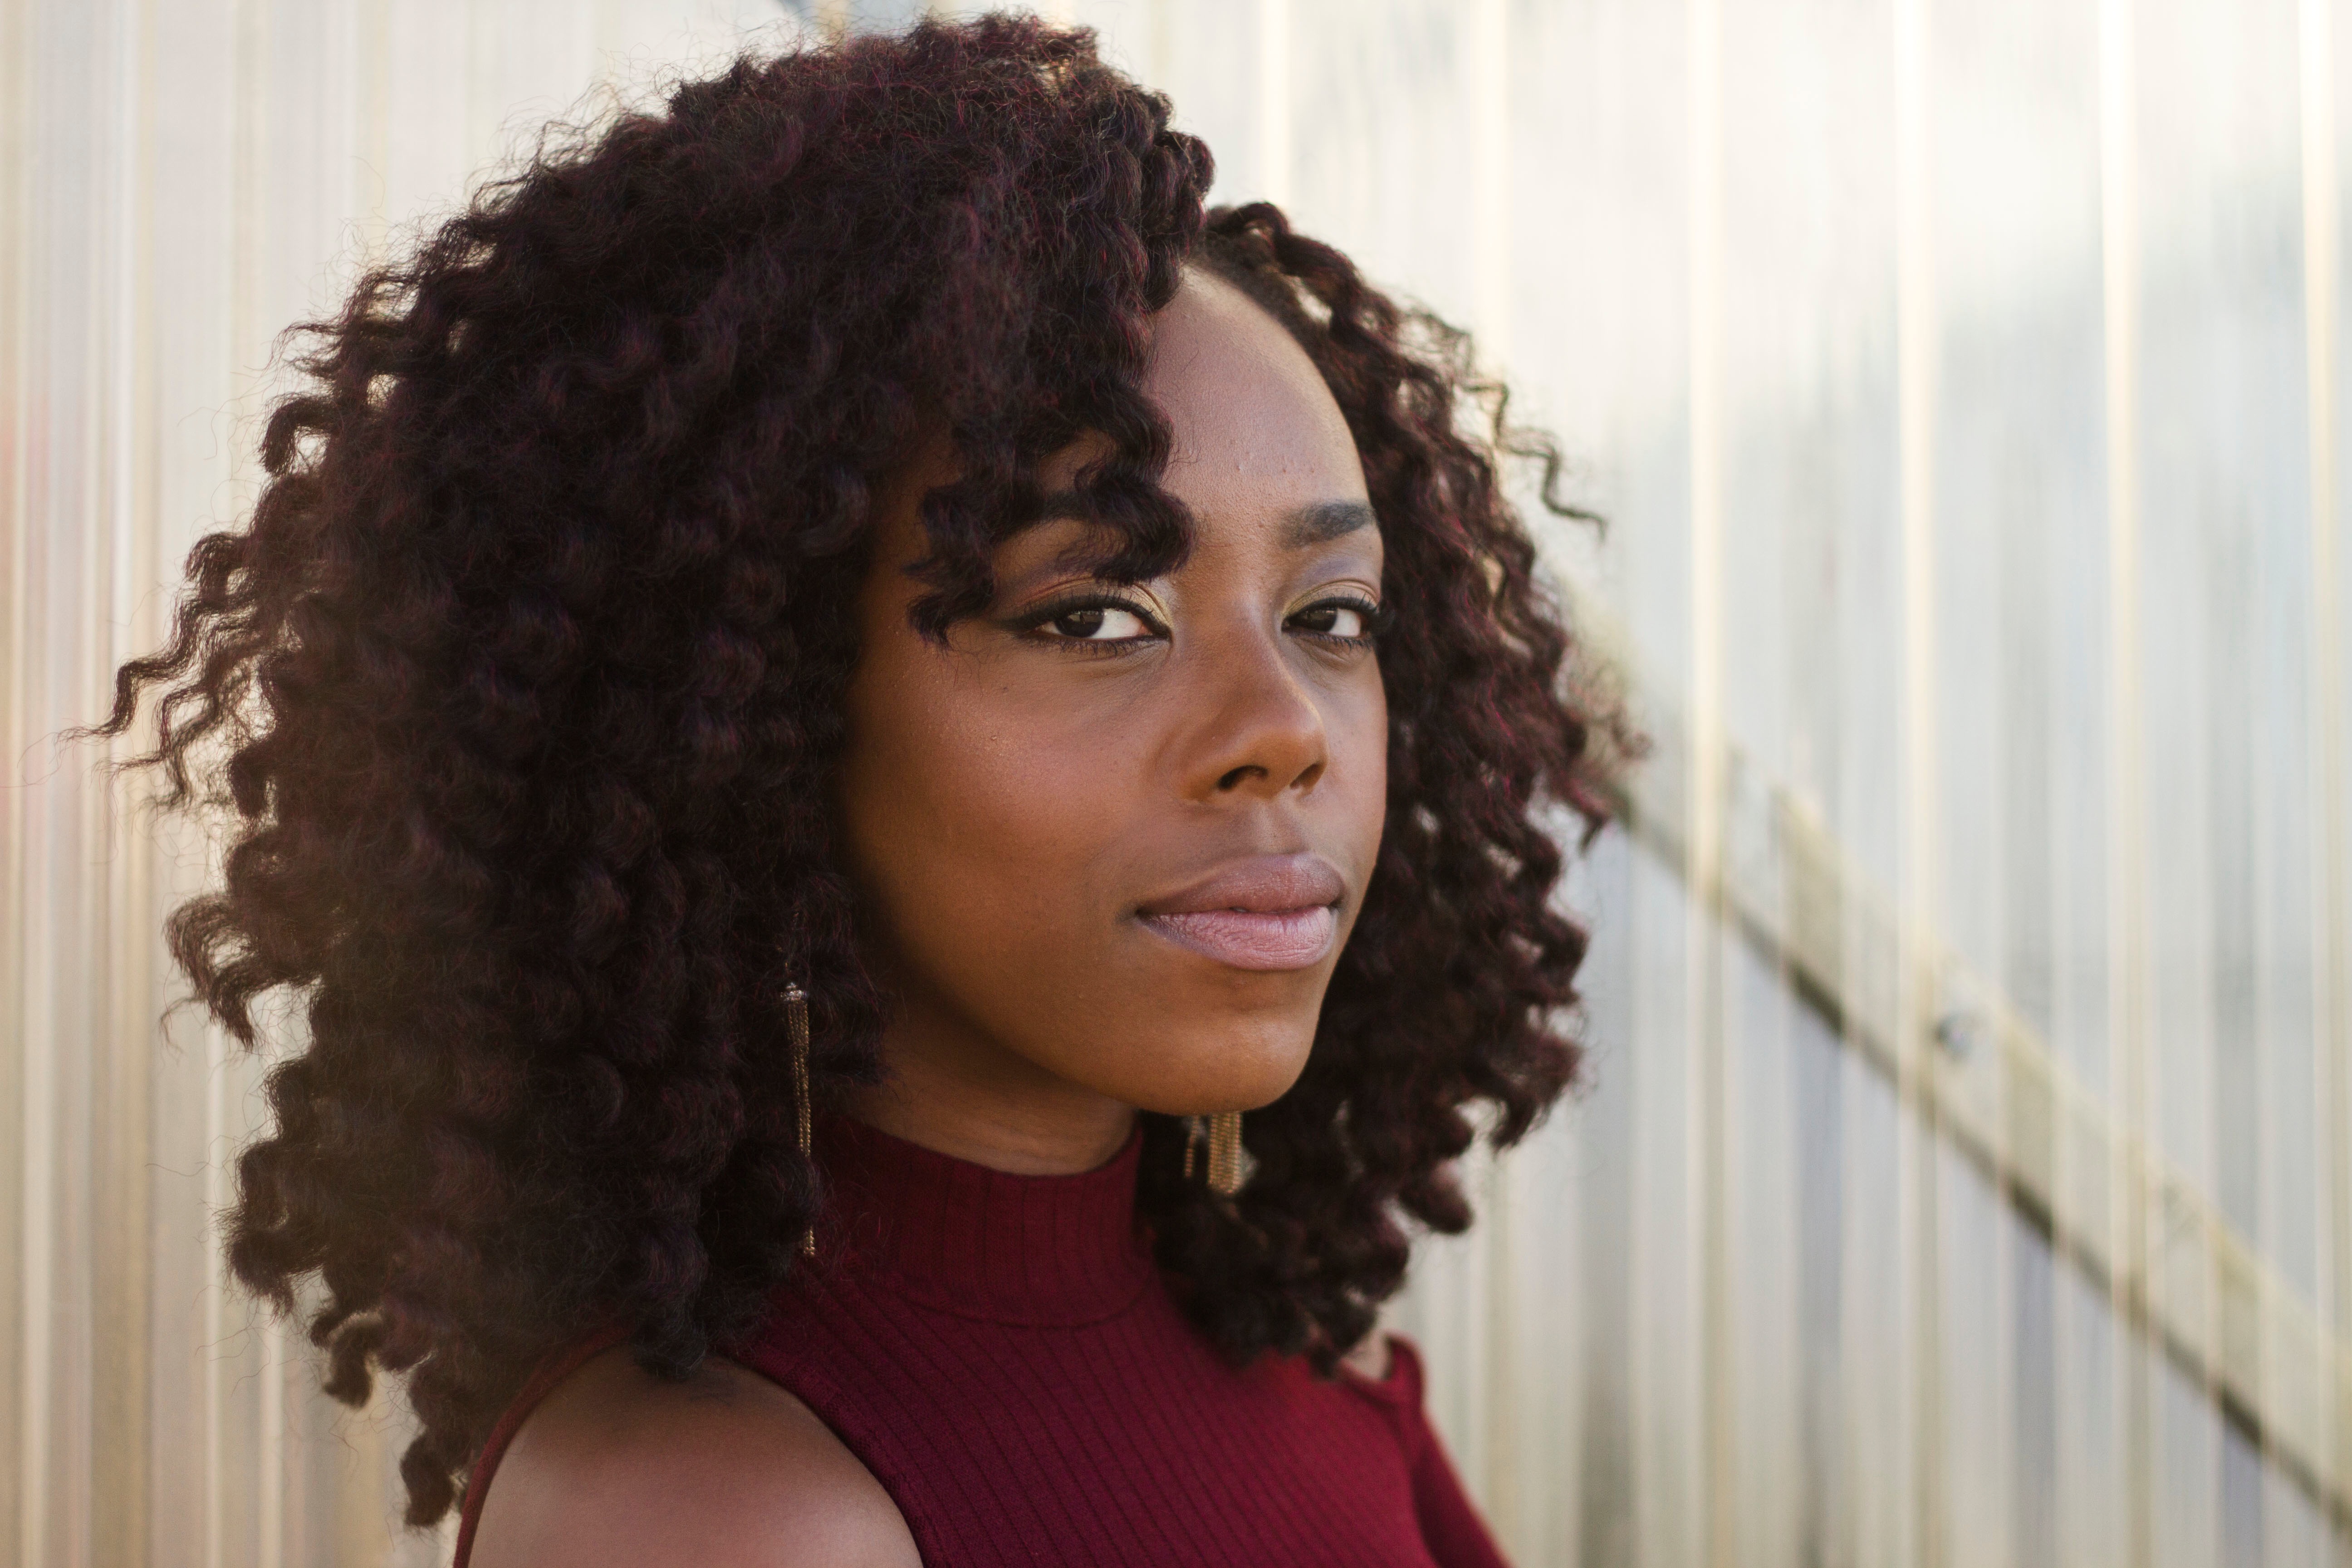
person, woman, hair, female, portrait, curly hair, hairstyle, long hair, afro, black hair, photo shoot, brown hair